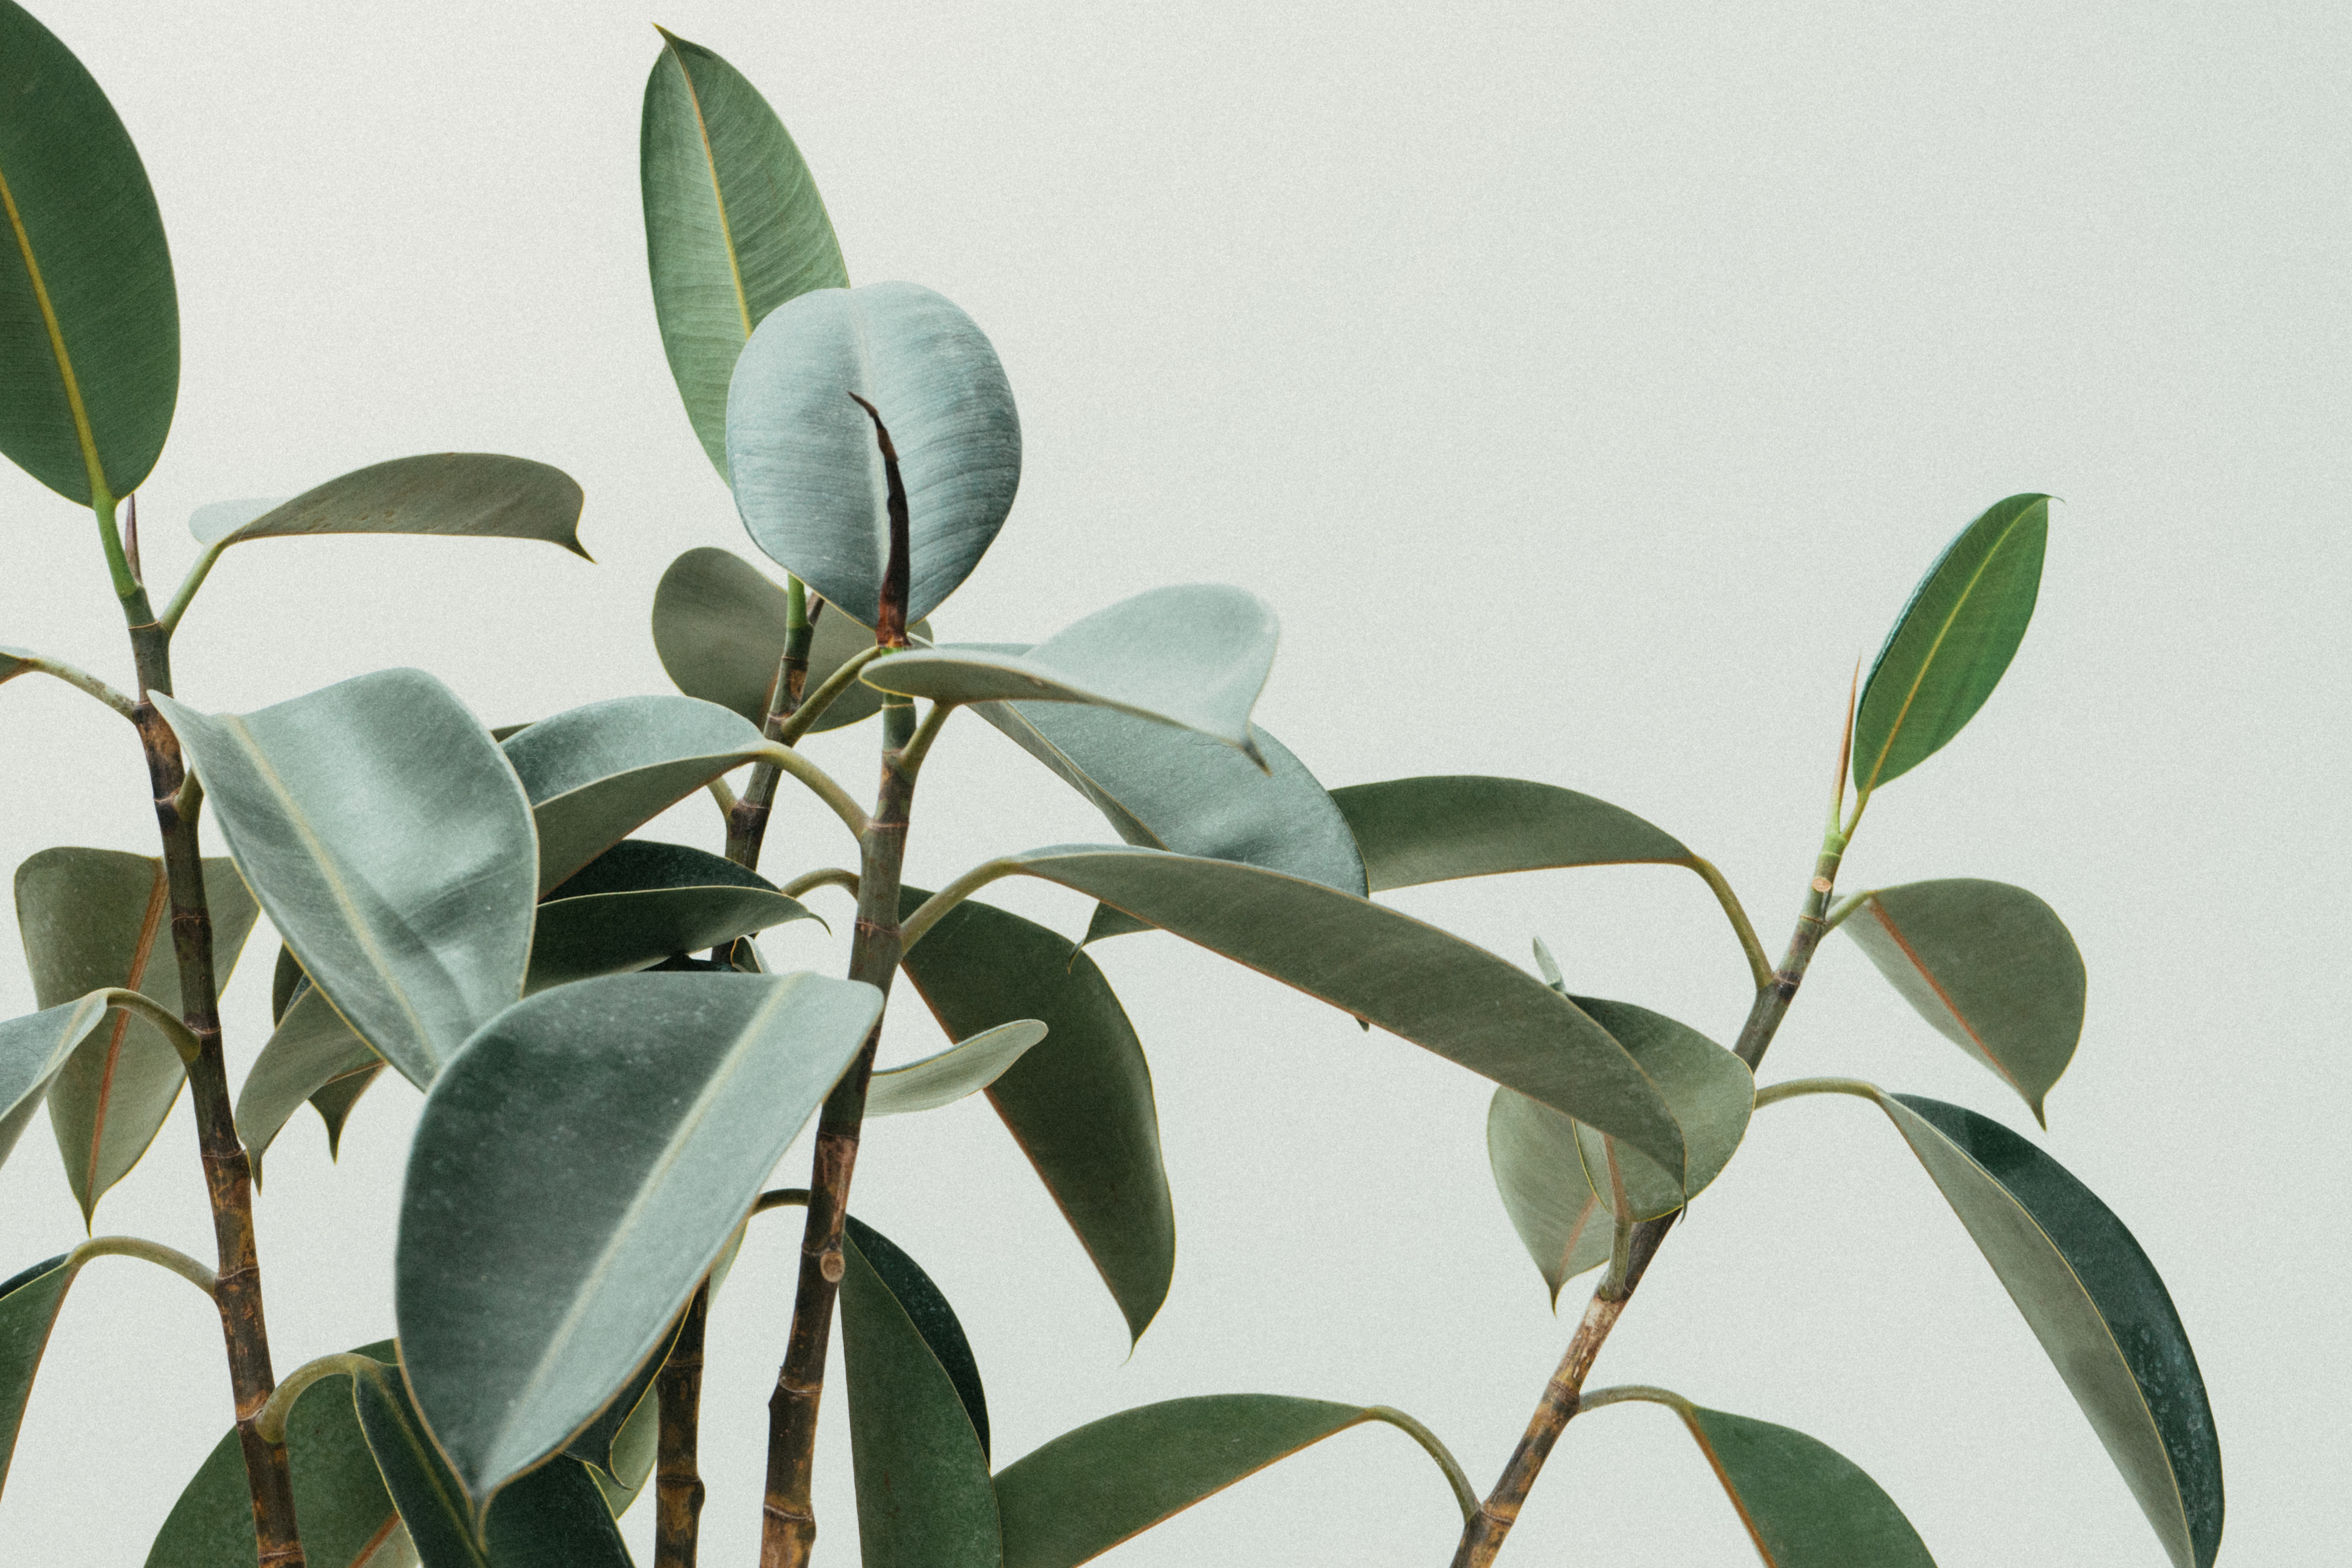
tree, branch, plant, fruit, stem, leaf, flower, food, green, produce, evergreen, botany, flora, botanical, leafe, stalk, shrub, flowering plant, land plant